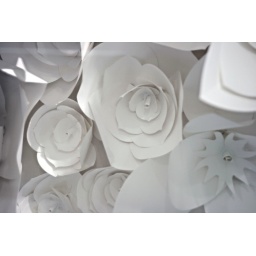
paper flowers in one shop window